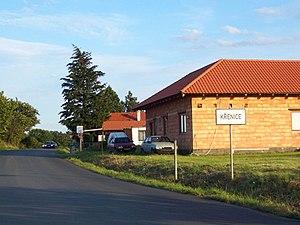
Křenice est une commune du district de Prague-Est, dans la région de Bohême-Centrale, en République tchèque. Sa population s'élevait à 897 habitants en 2020.